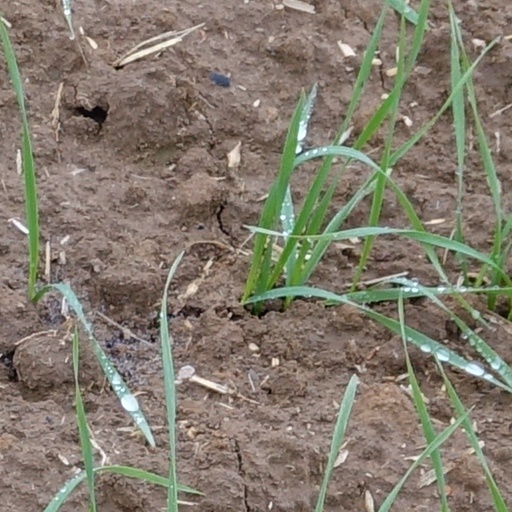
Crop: wheat